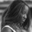
Label: woman